Kunar Provincial Reconstruction Team

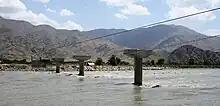
Guryak Truck Bridge – under construction in 2008.

The Kunar Provincial Reconstruction Team is one of the Provincial Reconstruction Teams in Afghanistan.